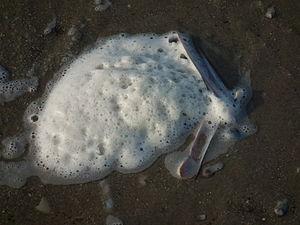
Phaeocystis est un genre d'algues nanoplanctoniques marines de la classe des Prymnésiophycées.